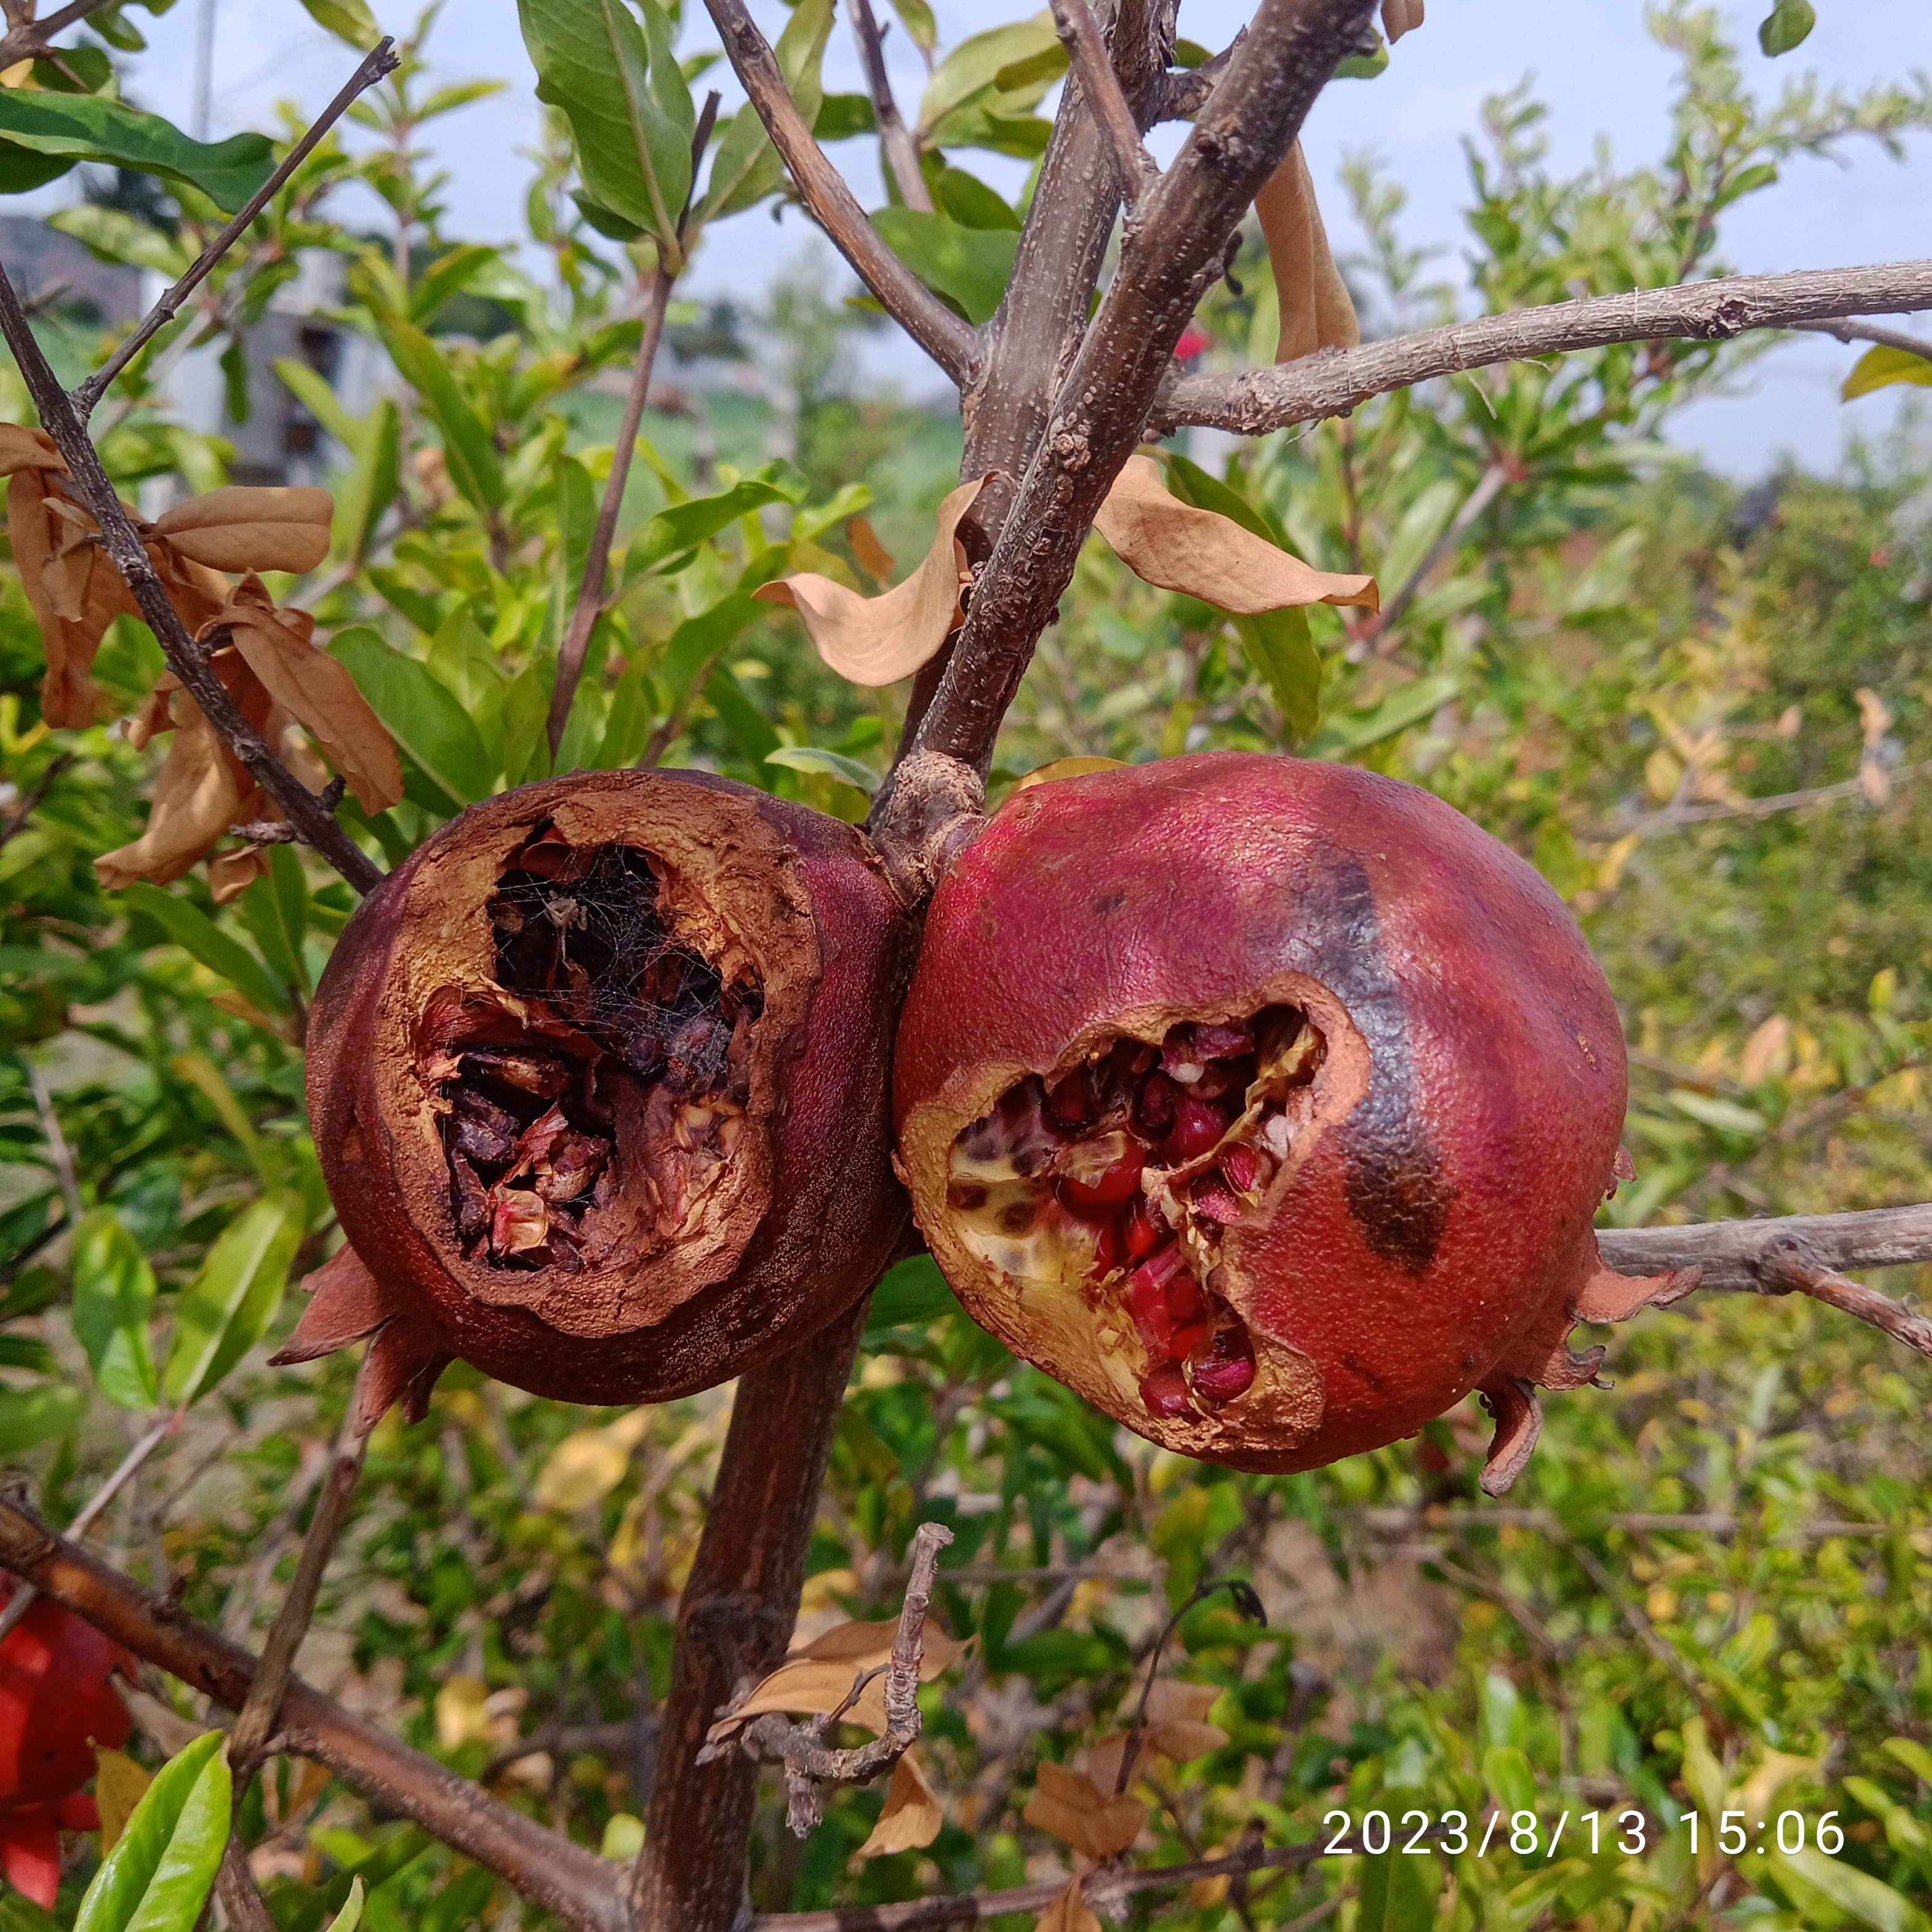
Label: Bacterial_Blight